Vyacheslav Schwarz

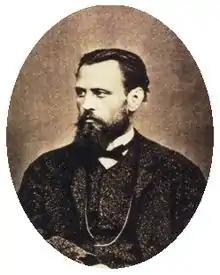
Vyacheslav Schwarz (date unknown)

Vyacheslav Grigorevich Schwarz, or Shvarts (Russian: Вячеслав Григорьевич Шварц; 4 October 1838 — 10 April 1869) was a Russian history and genre painter.